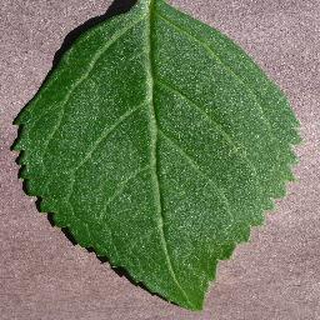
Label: healthy_cherry